The Virgin Mary as a Child Praying

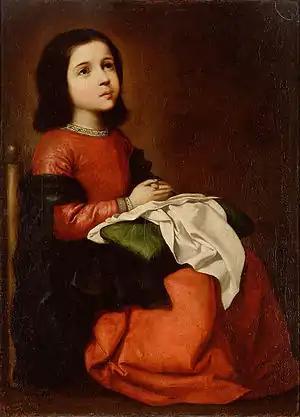
"The Virgin Mary as a Child Praying" (1658-1660) by Francisco de Zurbarán

The Virgin Mary as a Child Praying is a 1658–1660 painting by Francisco de Zurbarán, now in the Hermitage Museum in St Petersburg. Its theme is similar to that of his "The Young Virgin" (Metropolitan Museum of Art). The painter completed the work in Madrid a few years before his death.